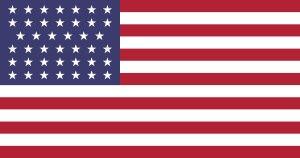
Cet article retrace la chronologie de l'évolution territoriale des États-Unis. Il liste les modifications géographiques intérieures et extérieures de ce pays.